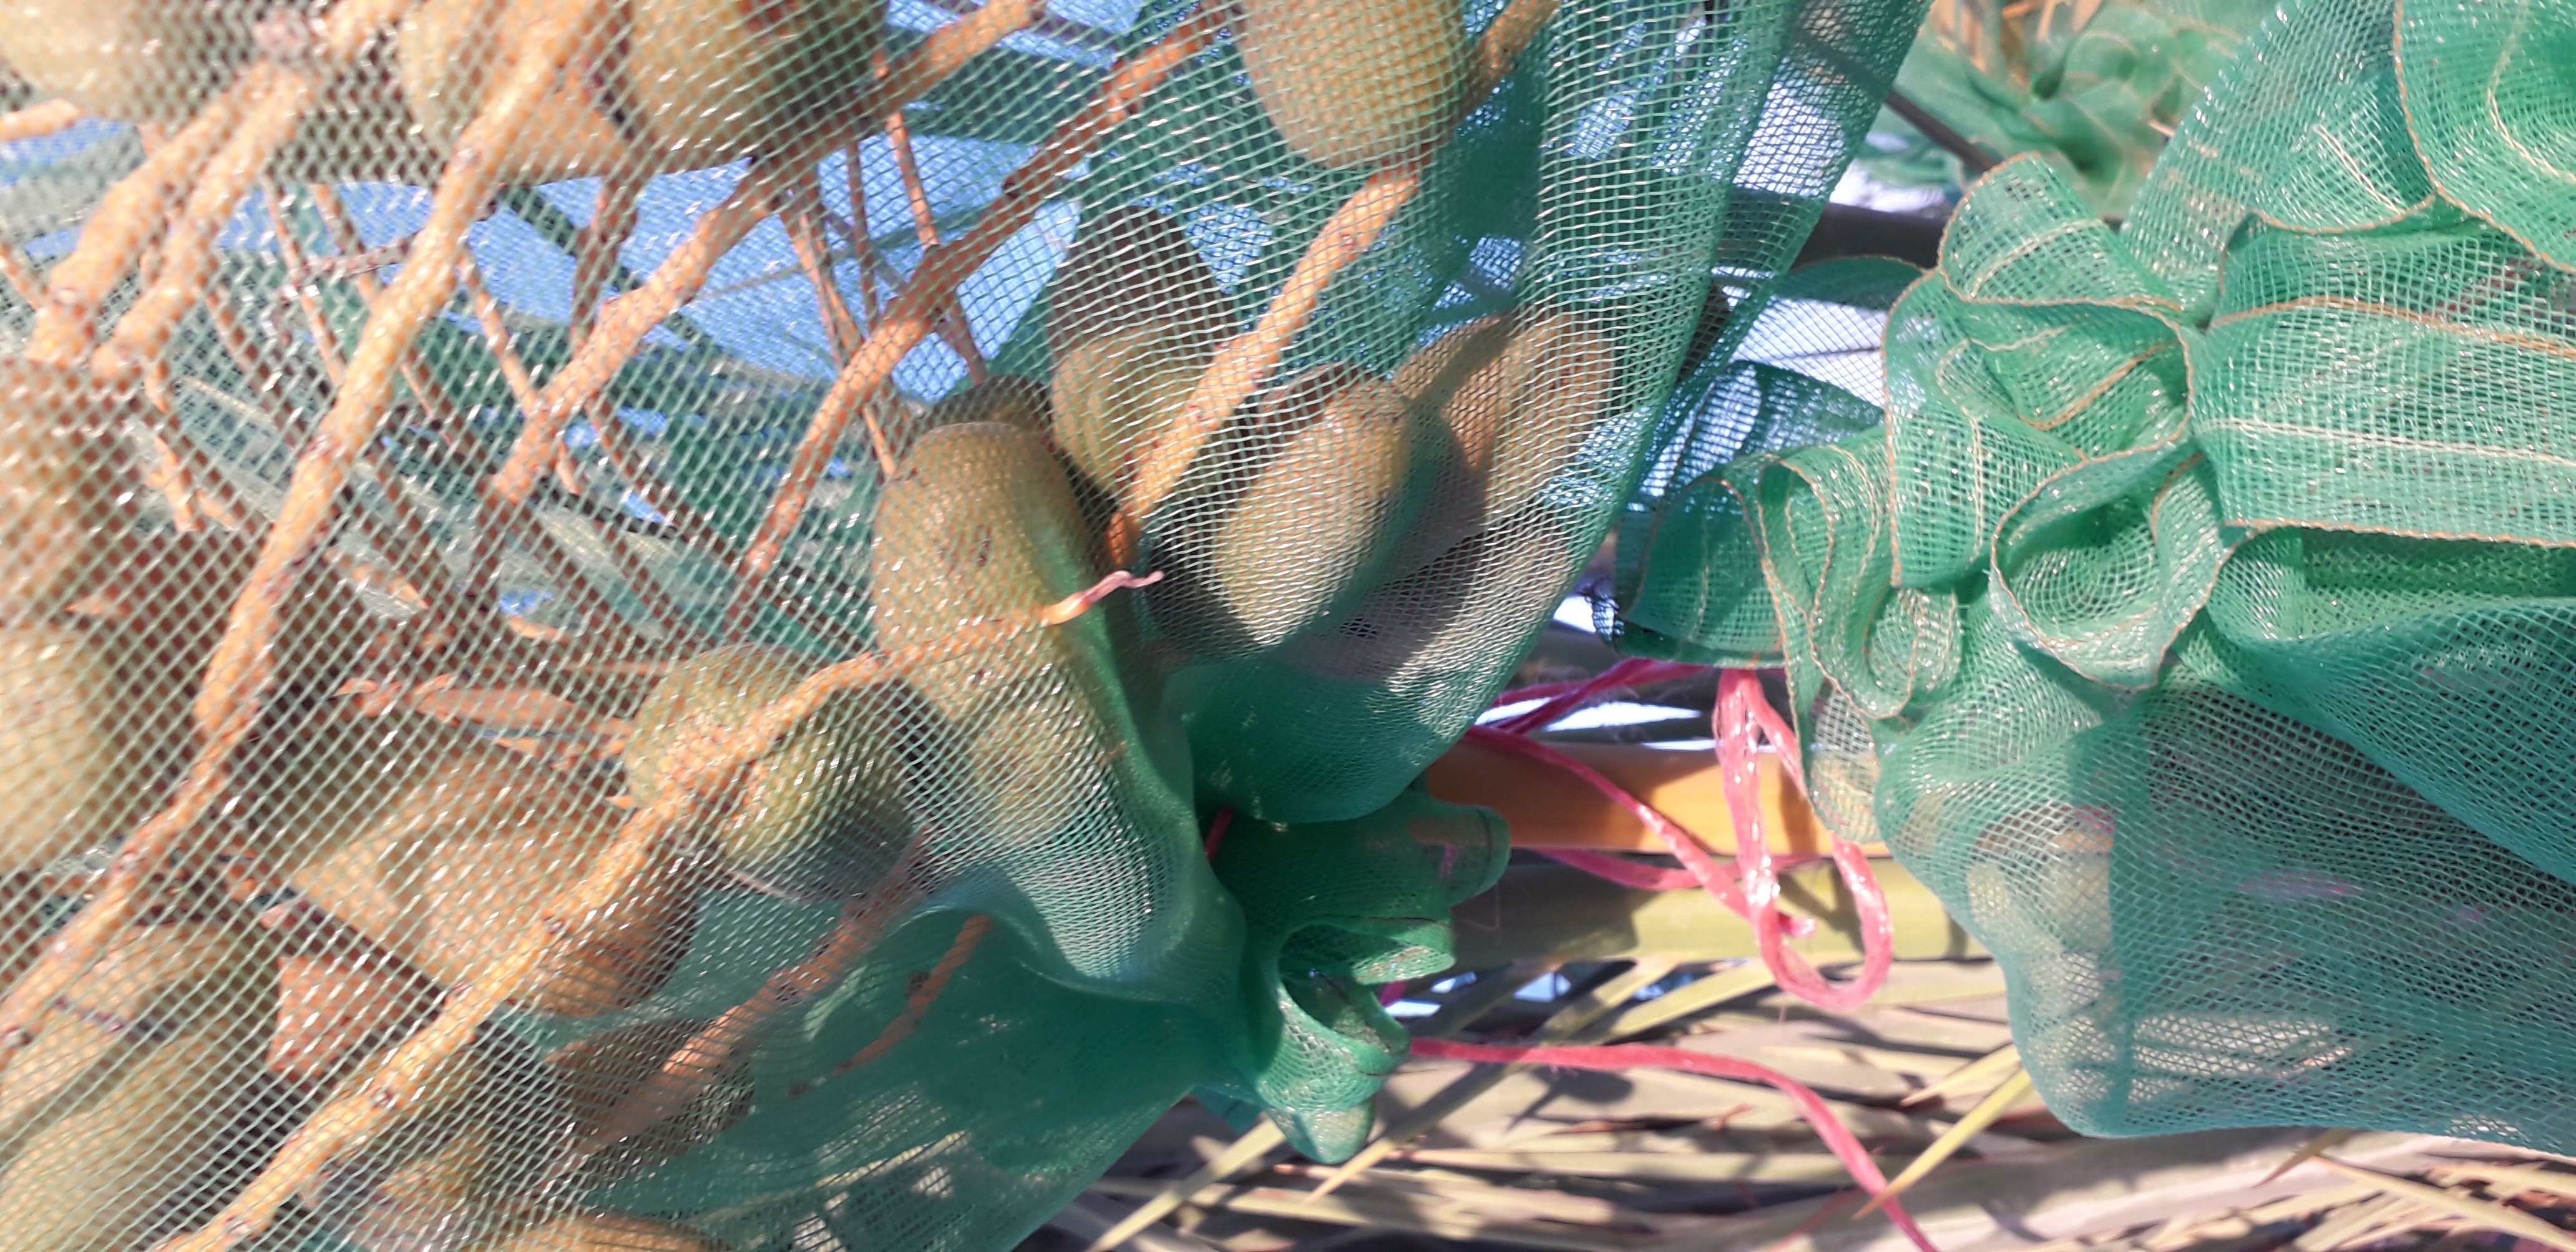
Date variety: Boumajhoul